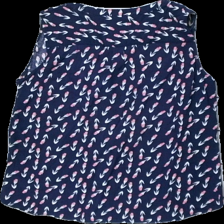
View: back
Type: Tank top
Category: Ladies
Brand: Not in the list
Brand text on label: Miad
Colors: Blue, White, Pink
Material: 100% viskos
Pattern: Floral print
Cut: V-collar
Size: L
Season: All
Damage: urtvättat
Damage location: middle center
Damage 2: urtvättat
Damage 2 location: bottom center
Price range: <50
Recommended usage: Reuse
Description: linne med blomtryck